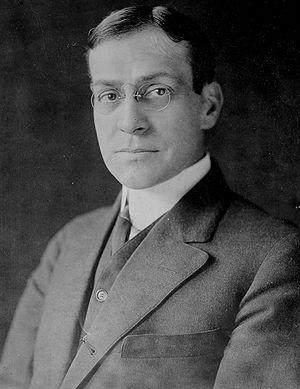
Le secrétaire à la Guerre des États-Unis est un ancien membre du cabinet des États-Unis en sa qualité de dirigeant du département de la Guerre.
Newton Diehl Baker, Jr., né le 3 décembre 1871 à Martinsburg et mort le 25 décembre 1937 à Shaker Heights, est un homme politique américain. Membre du Parti démocrate, il est maire de Cleveland entre 1912 et 1915 puis secrétaire à la Guerre entre 1916 et 1921 dans l'administration du président Woodrow Wilson. À ce titre, il est partie prenante de la gestion des forces des États-Unis pendant la Première Guerre mondiale.